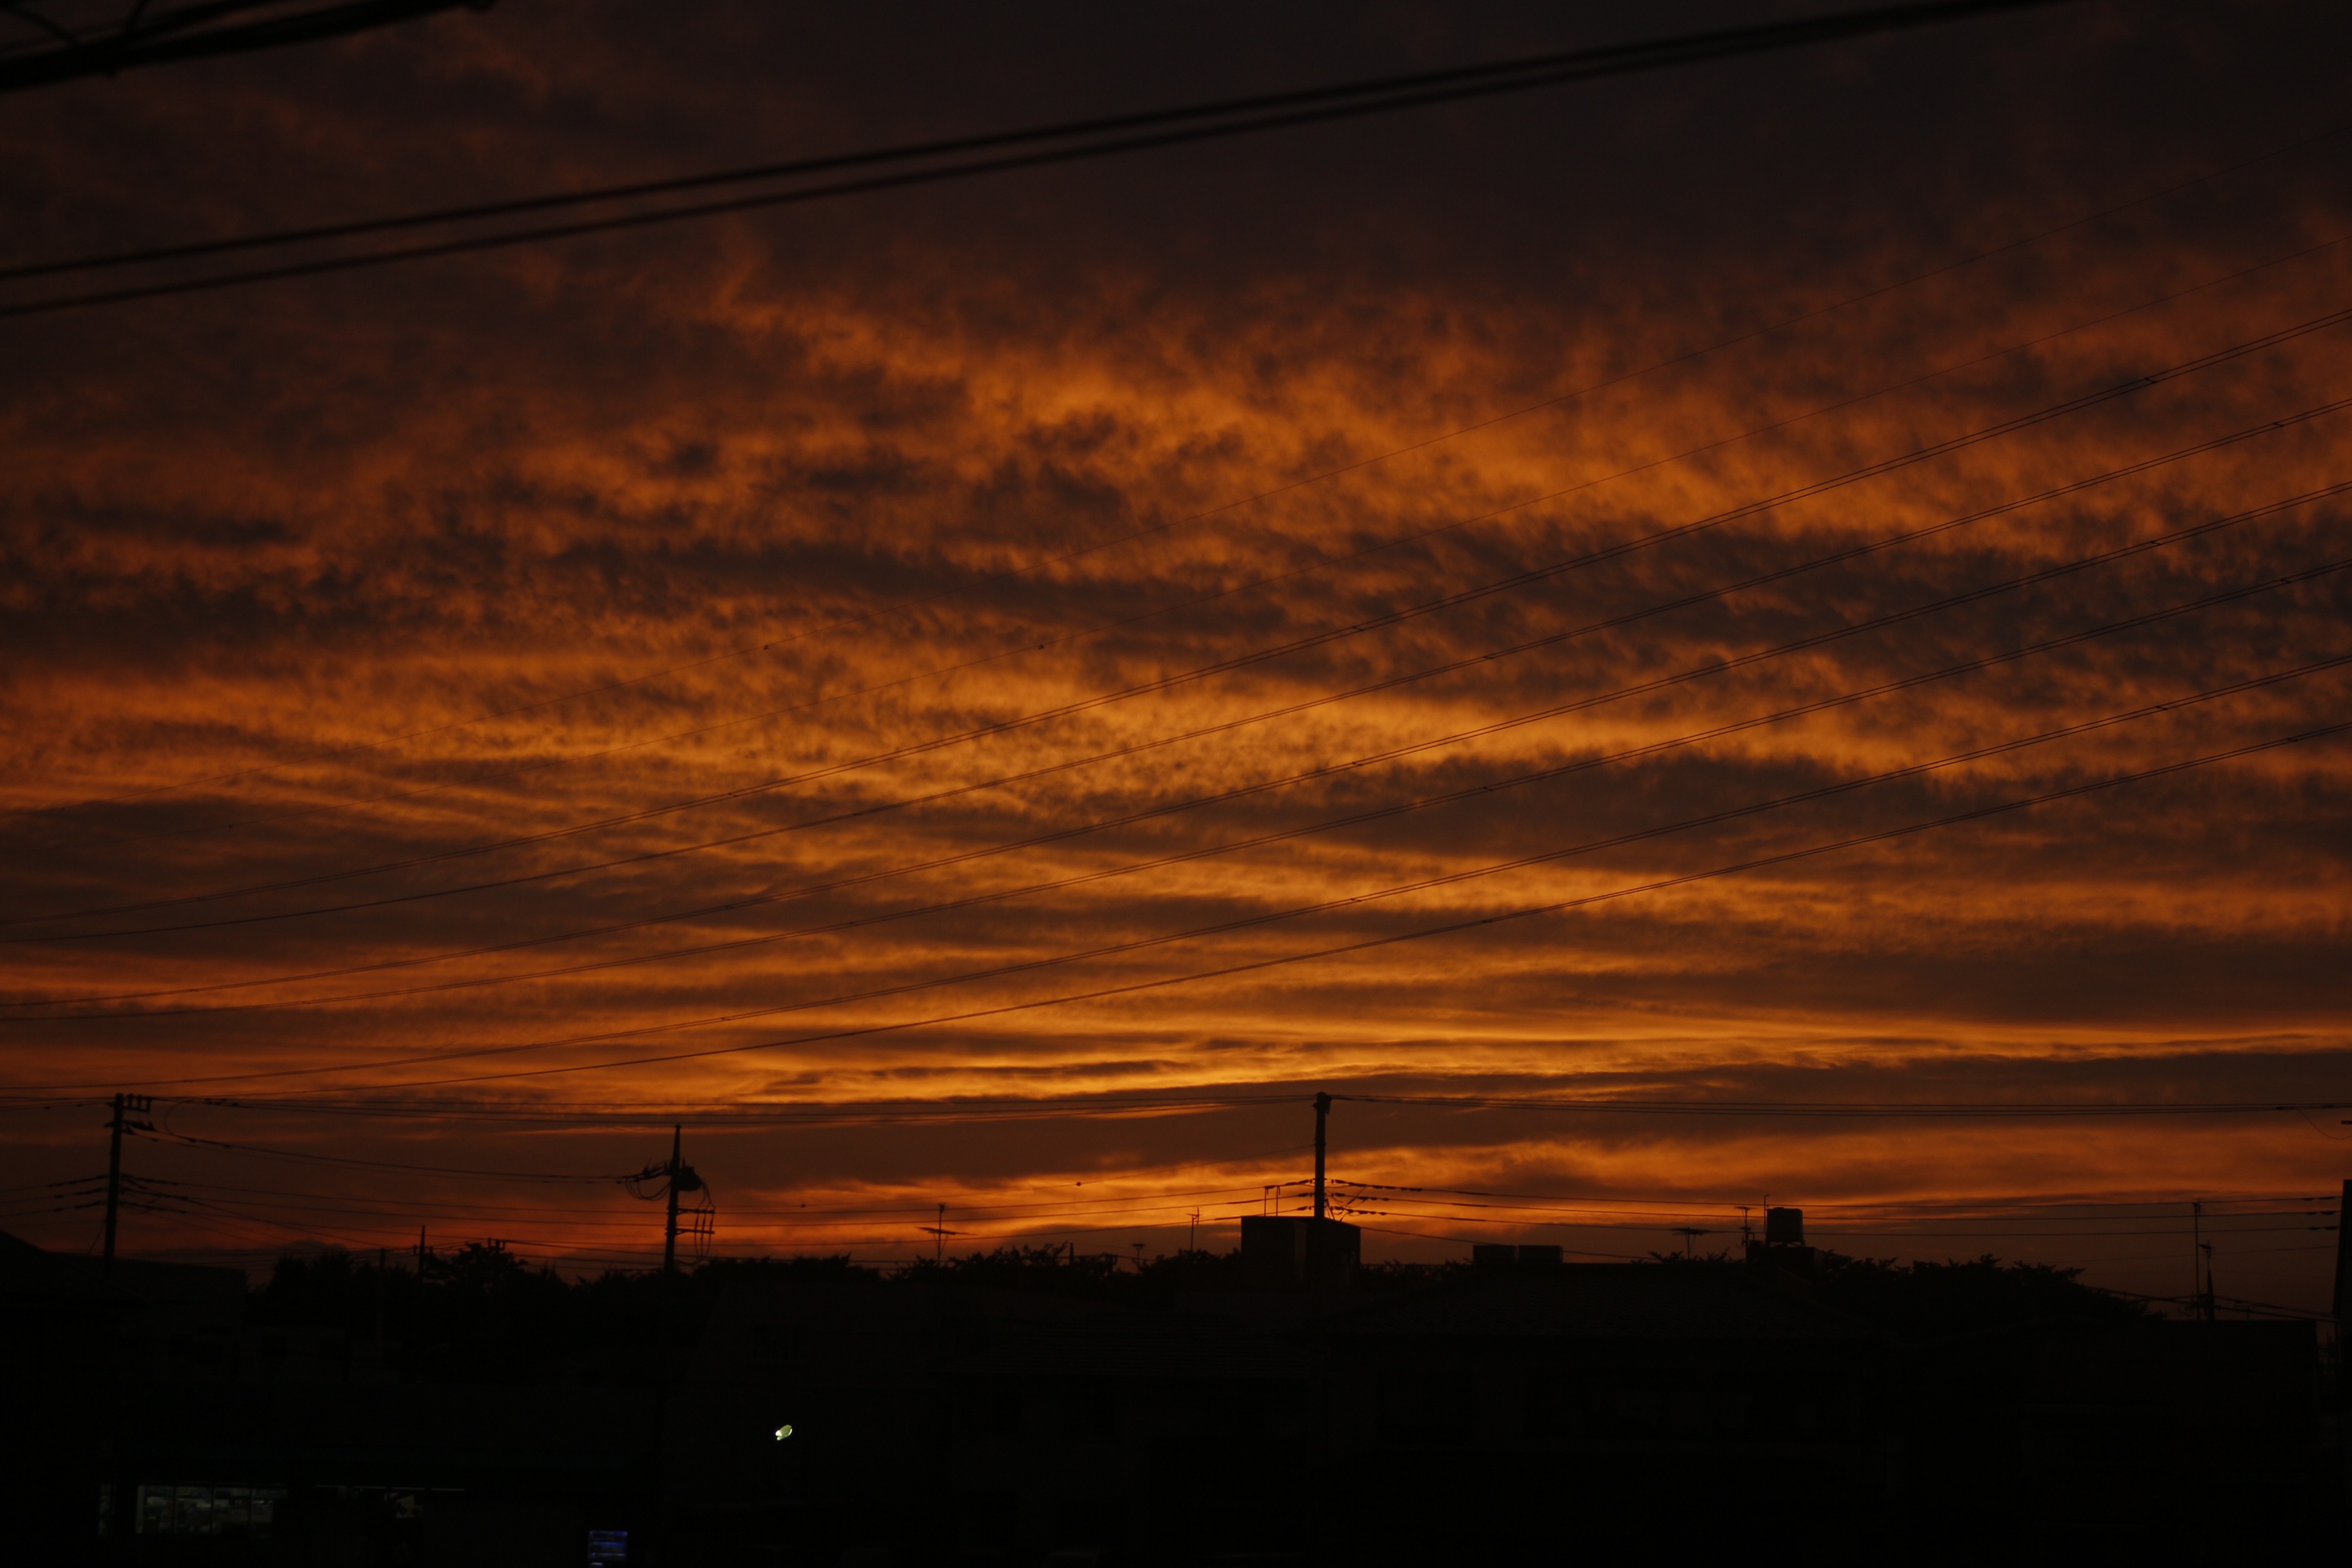
horizon, cloud, sky, sunrise, sunset, morning, dawn, atmosphere, dusk, evening, twilight, darkness, afterglow, red sky at morning, rich cloud